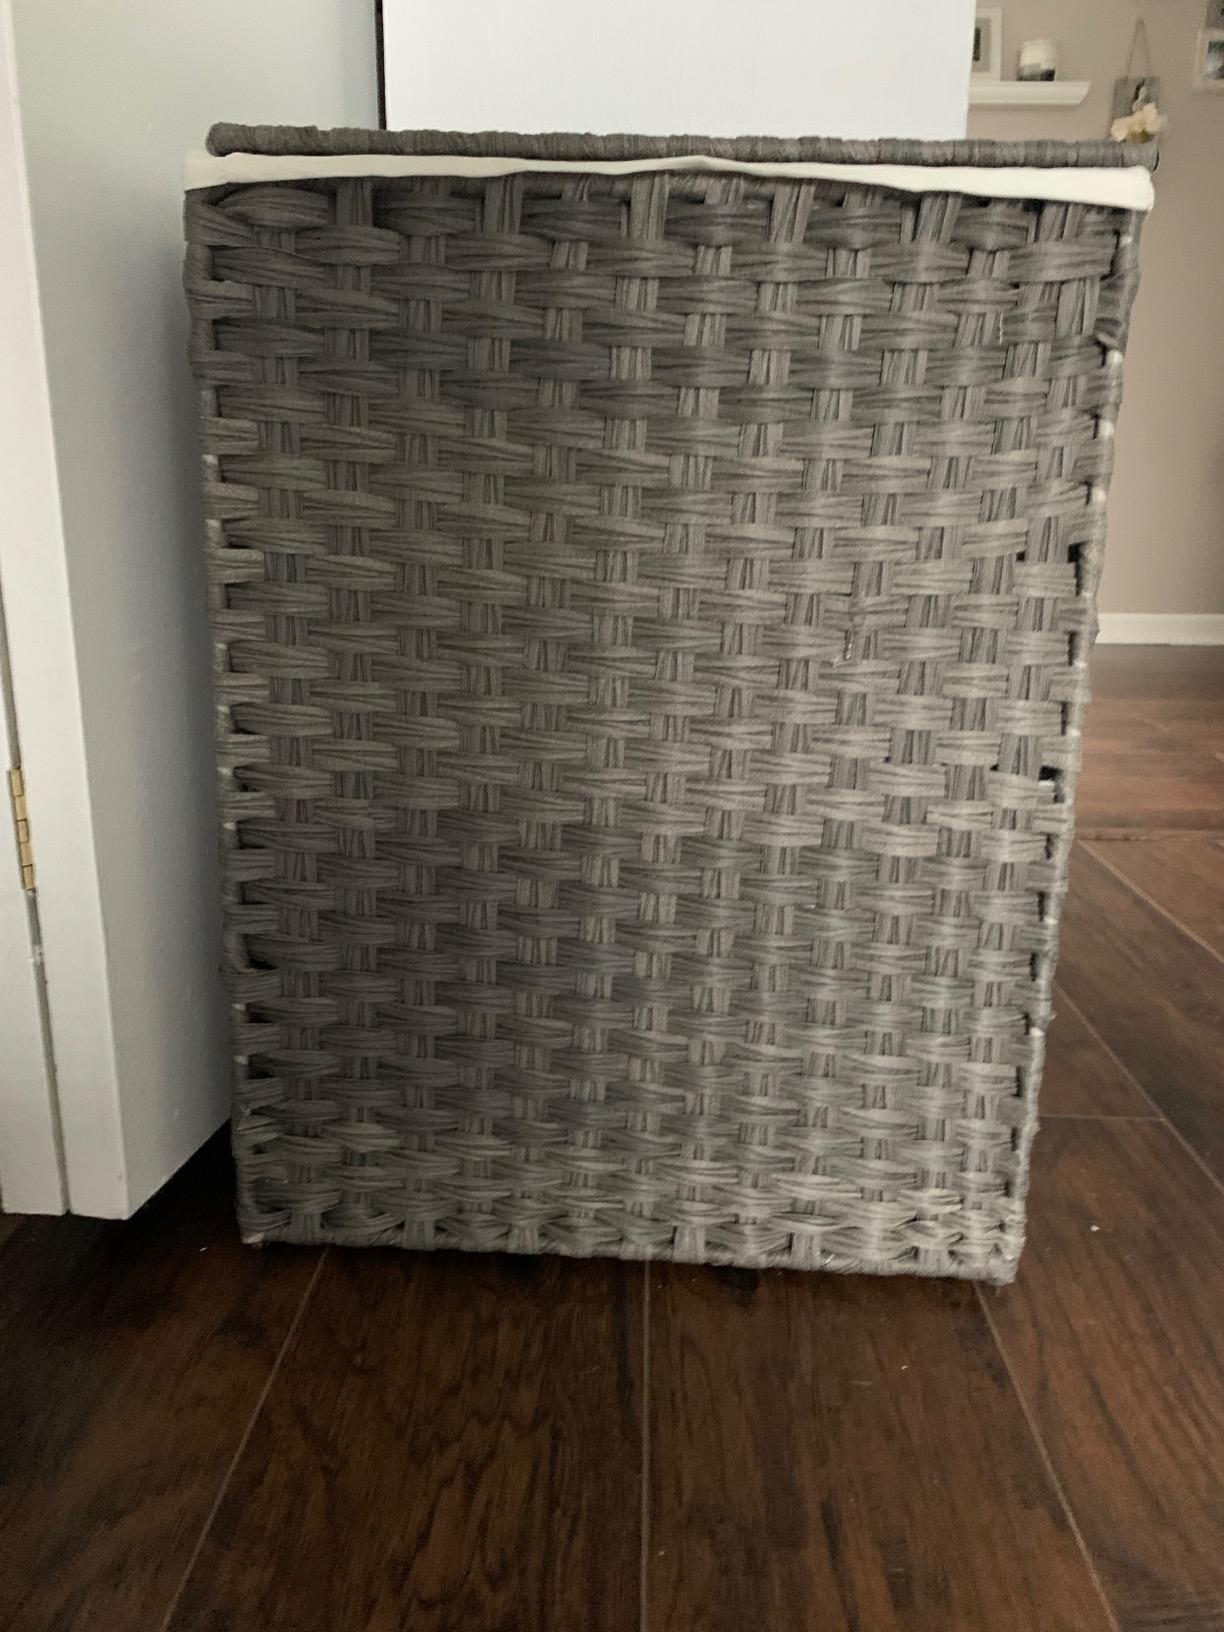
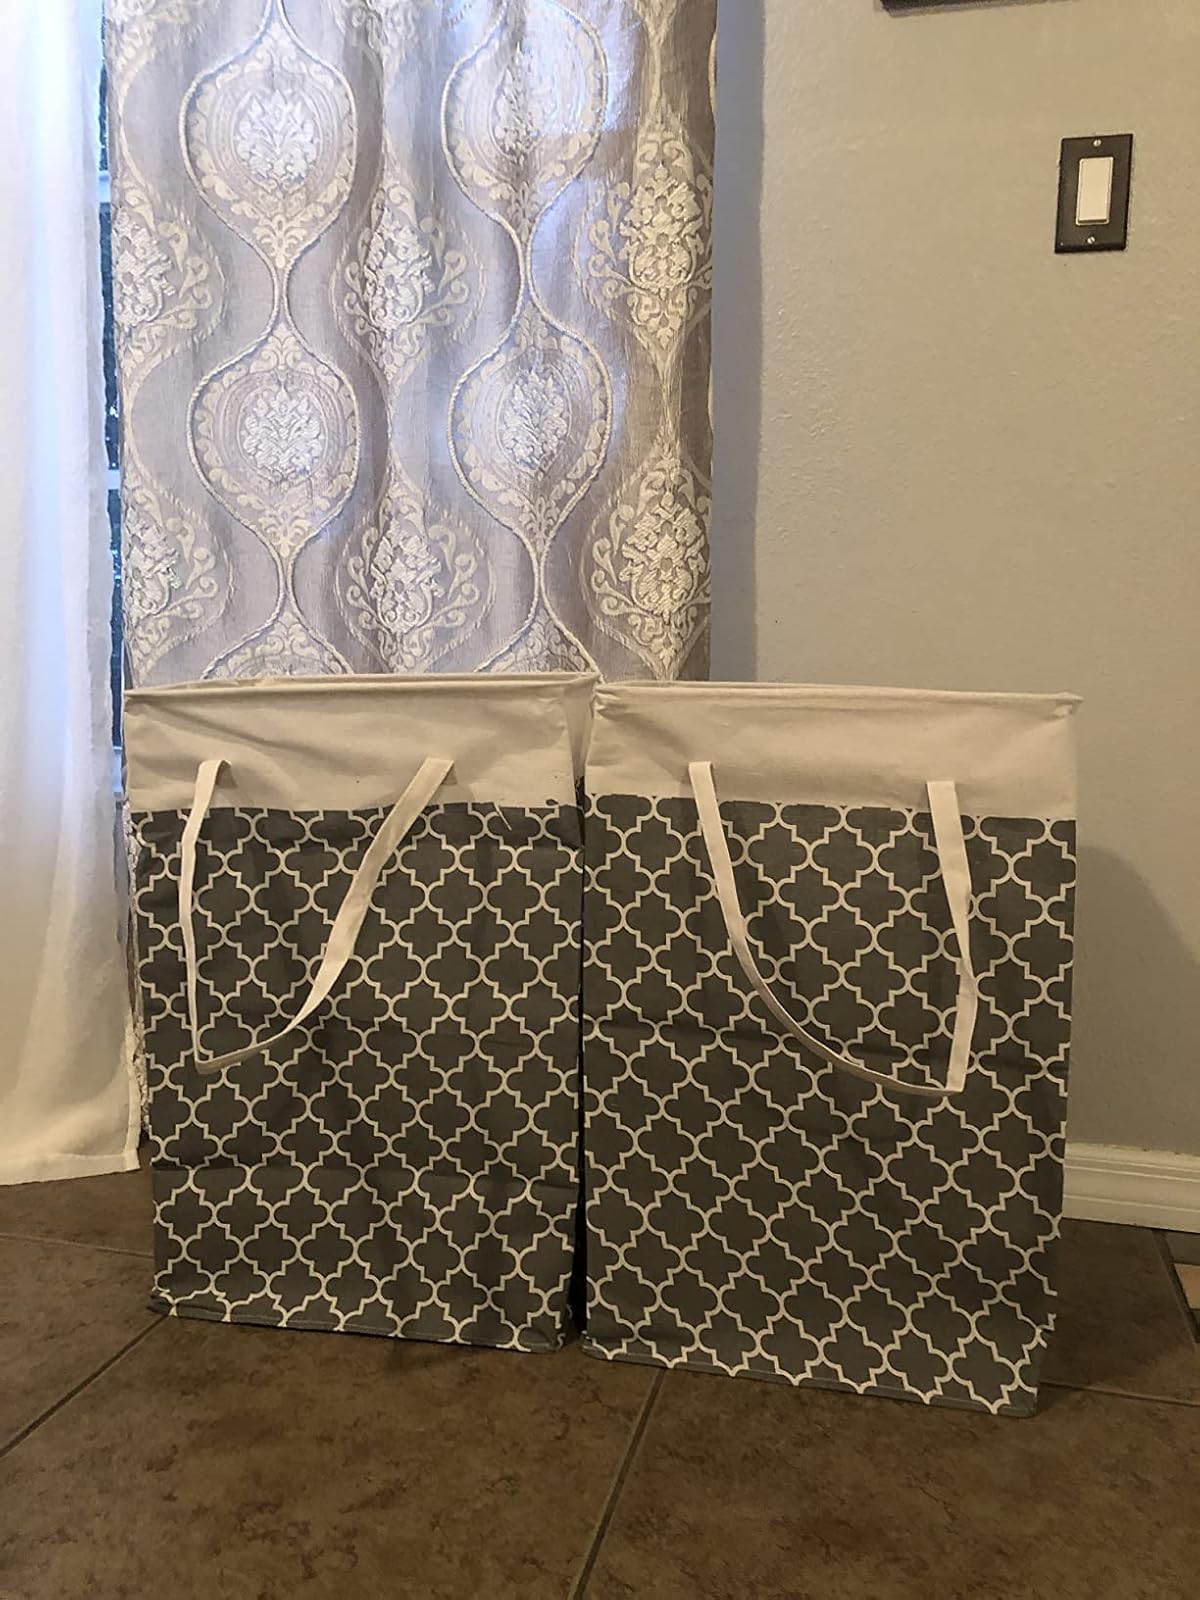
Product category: items_hamper
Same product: no